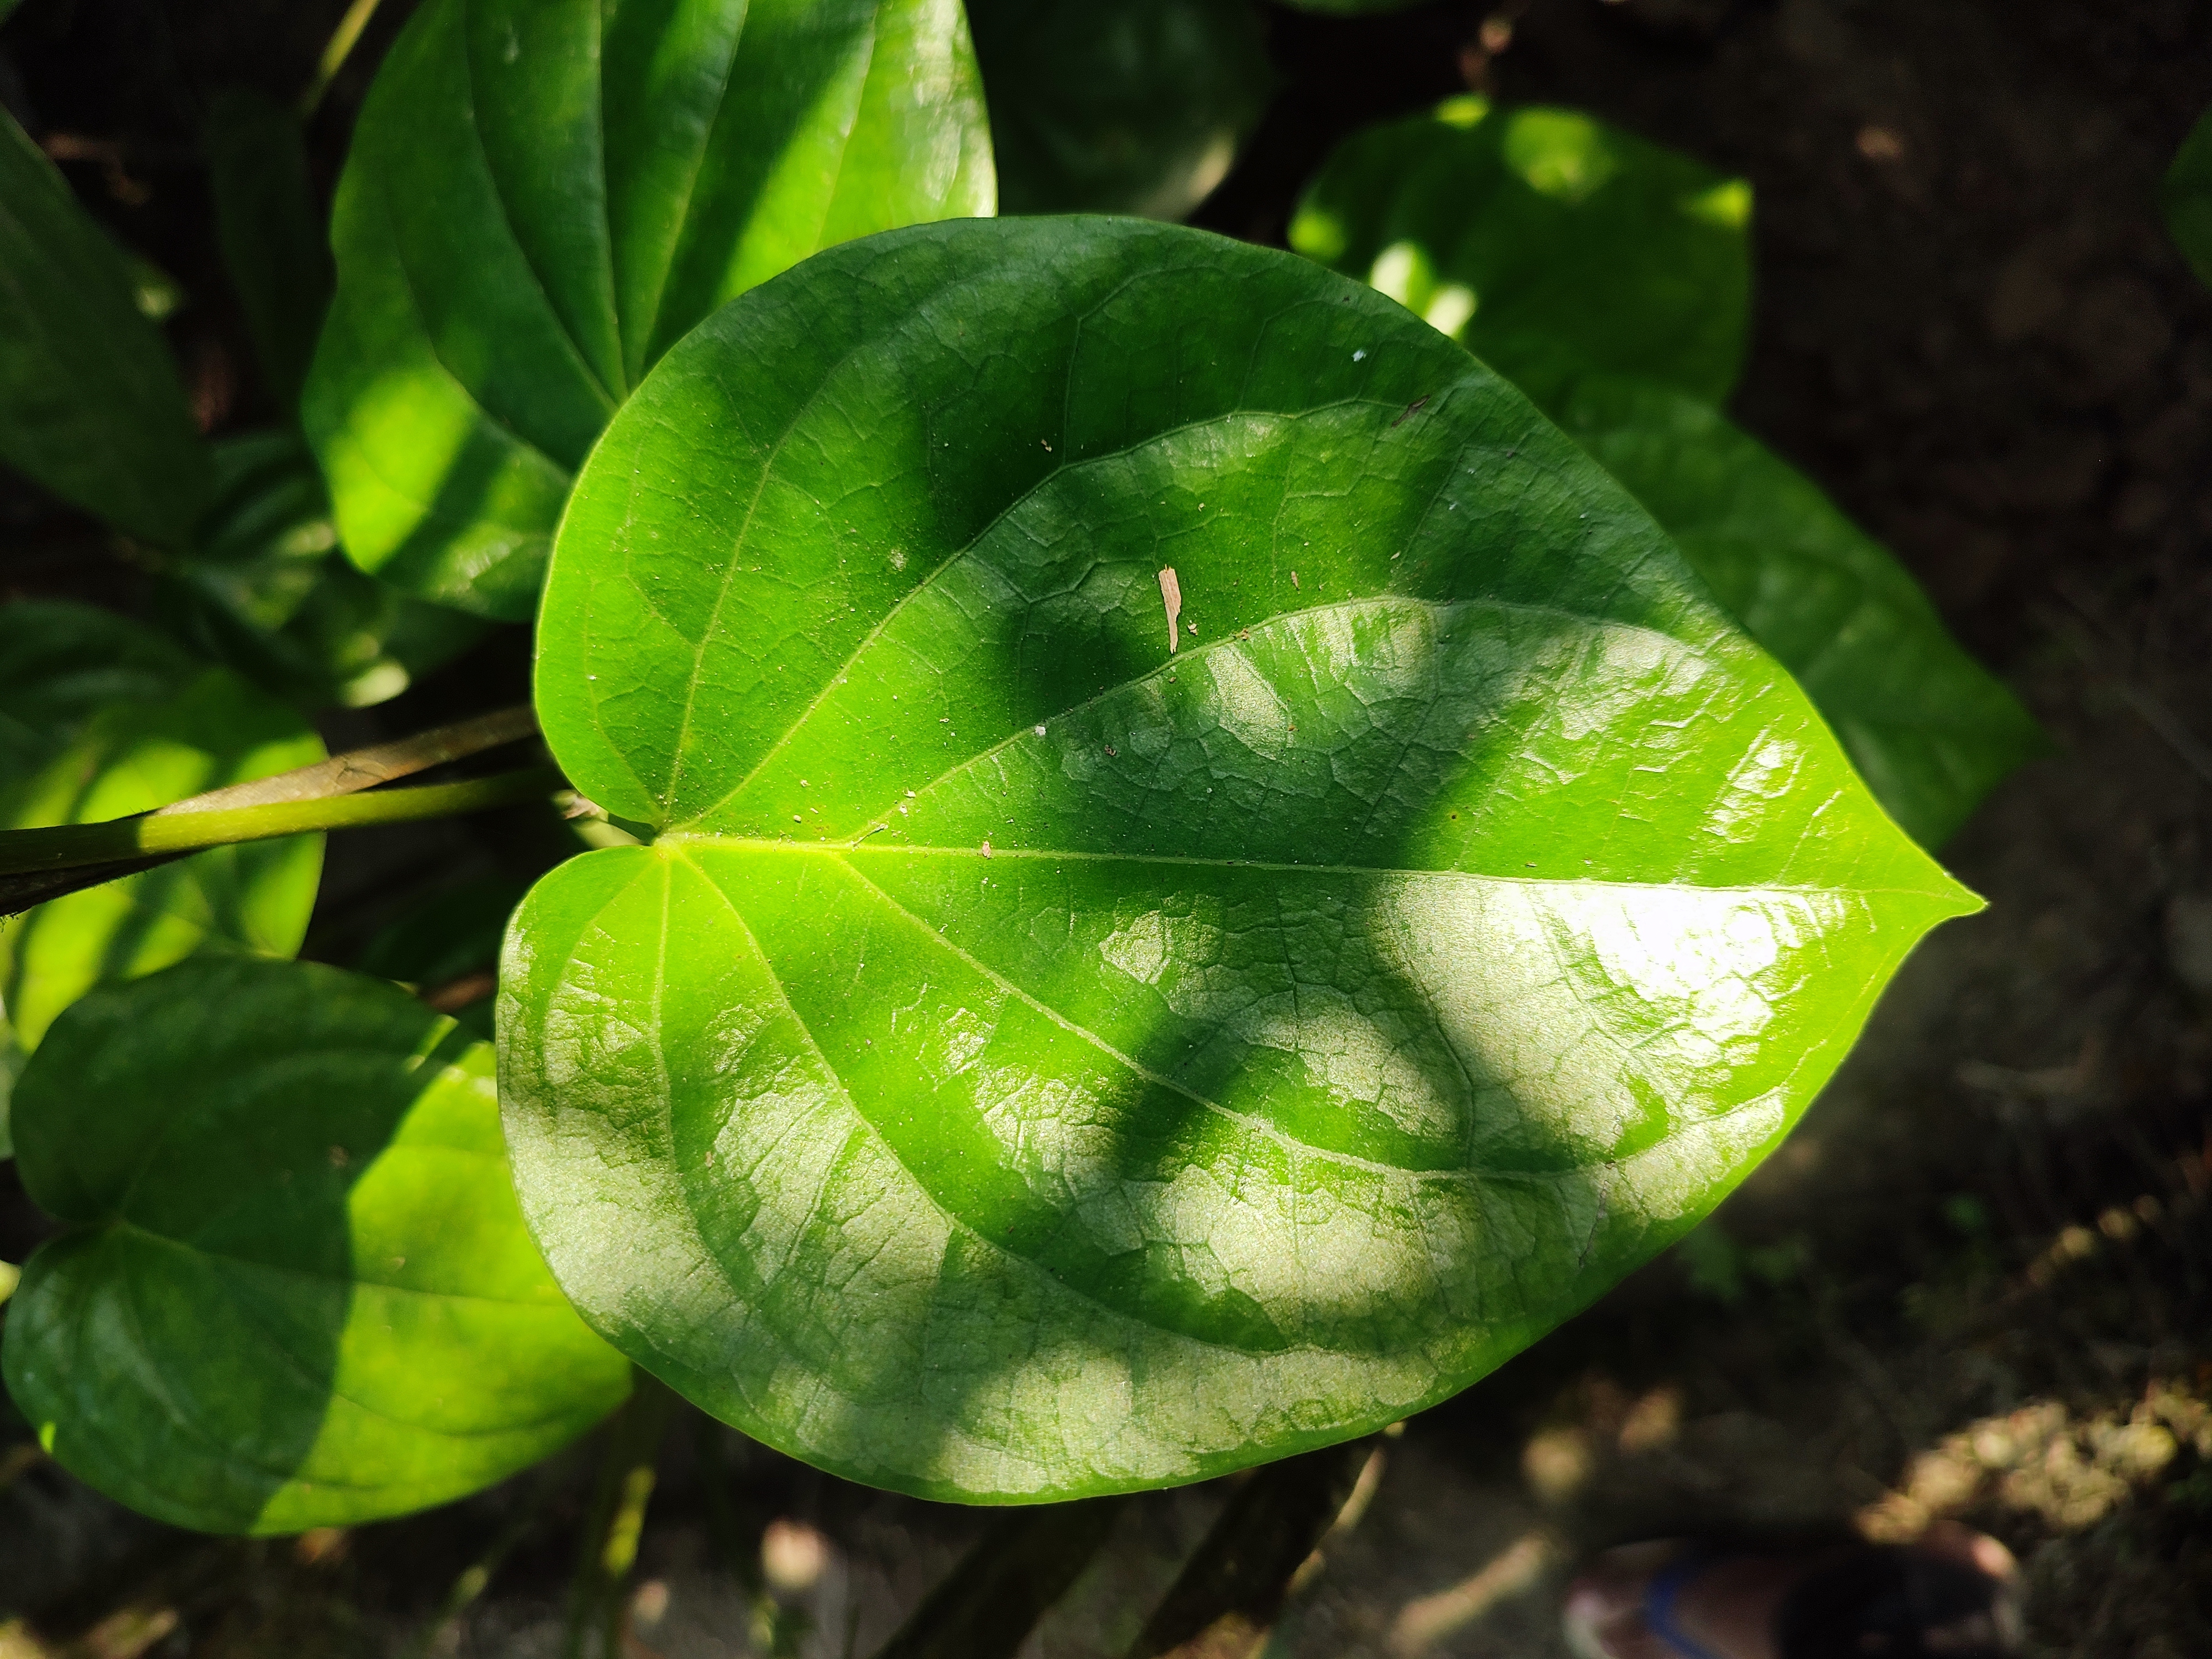
Label: Healthy_Leaf